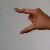
The image shows a hand gesture representing the letter 'Z' in Indian Sign Language.